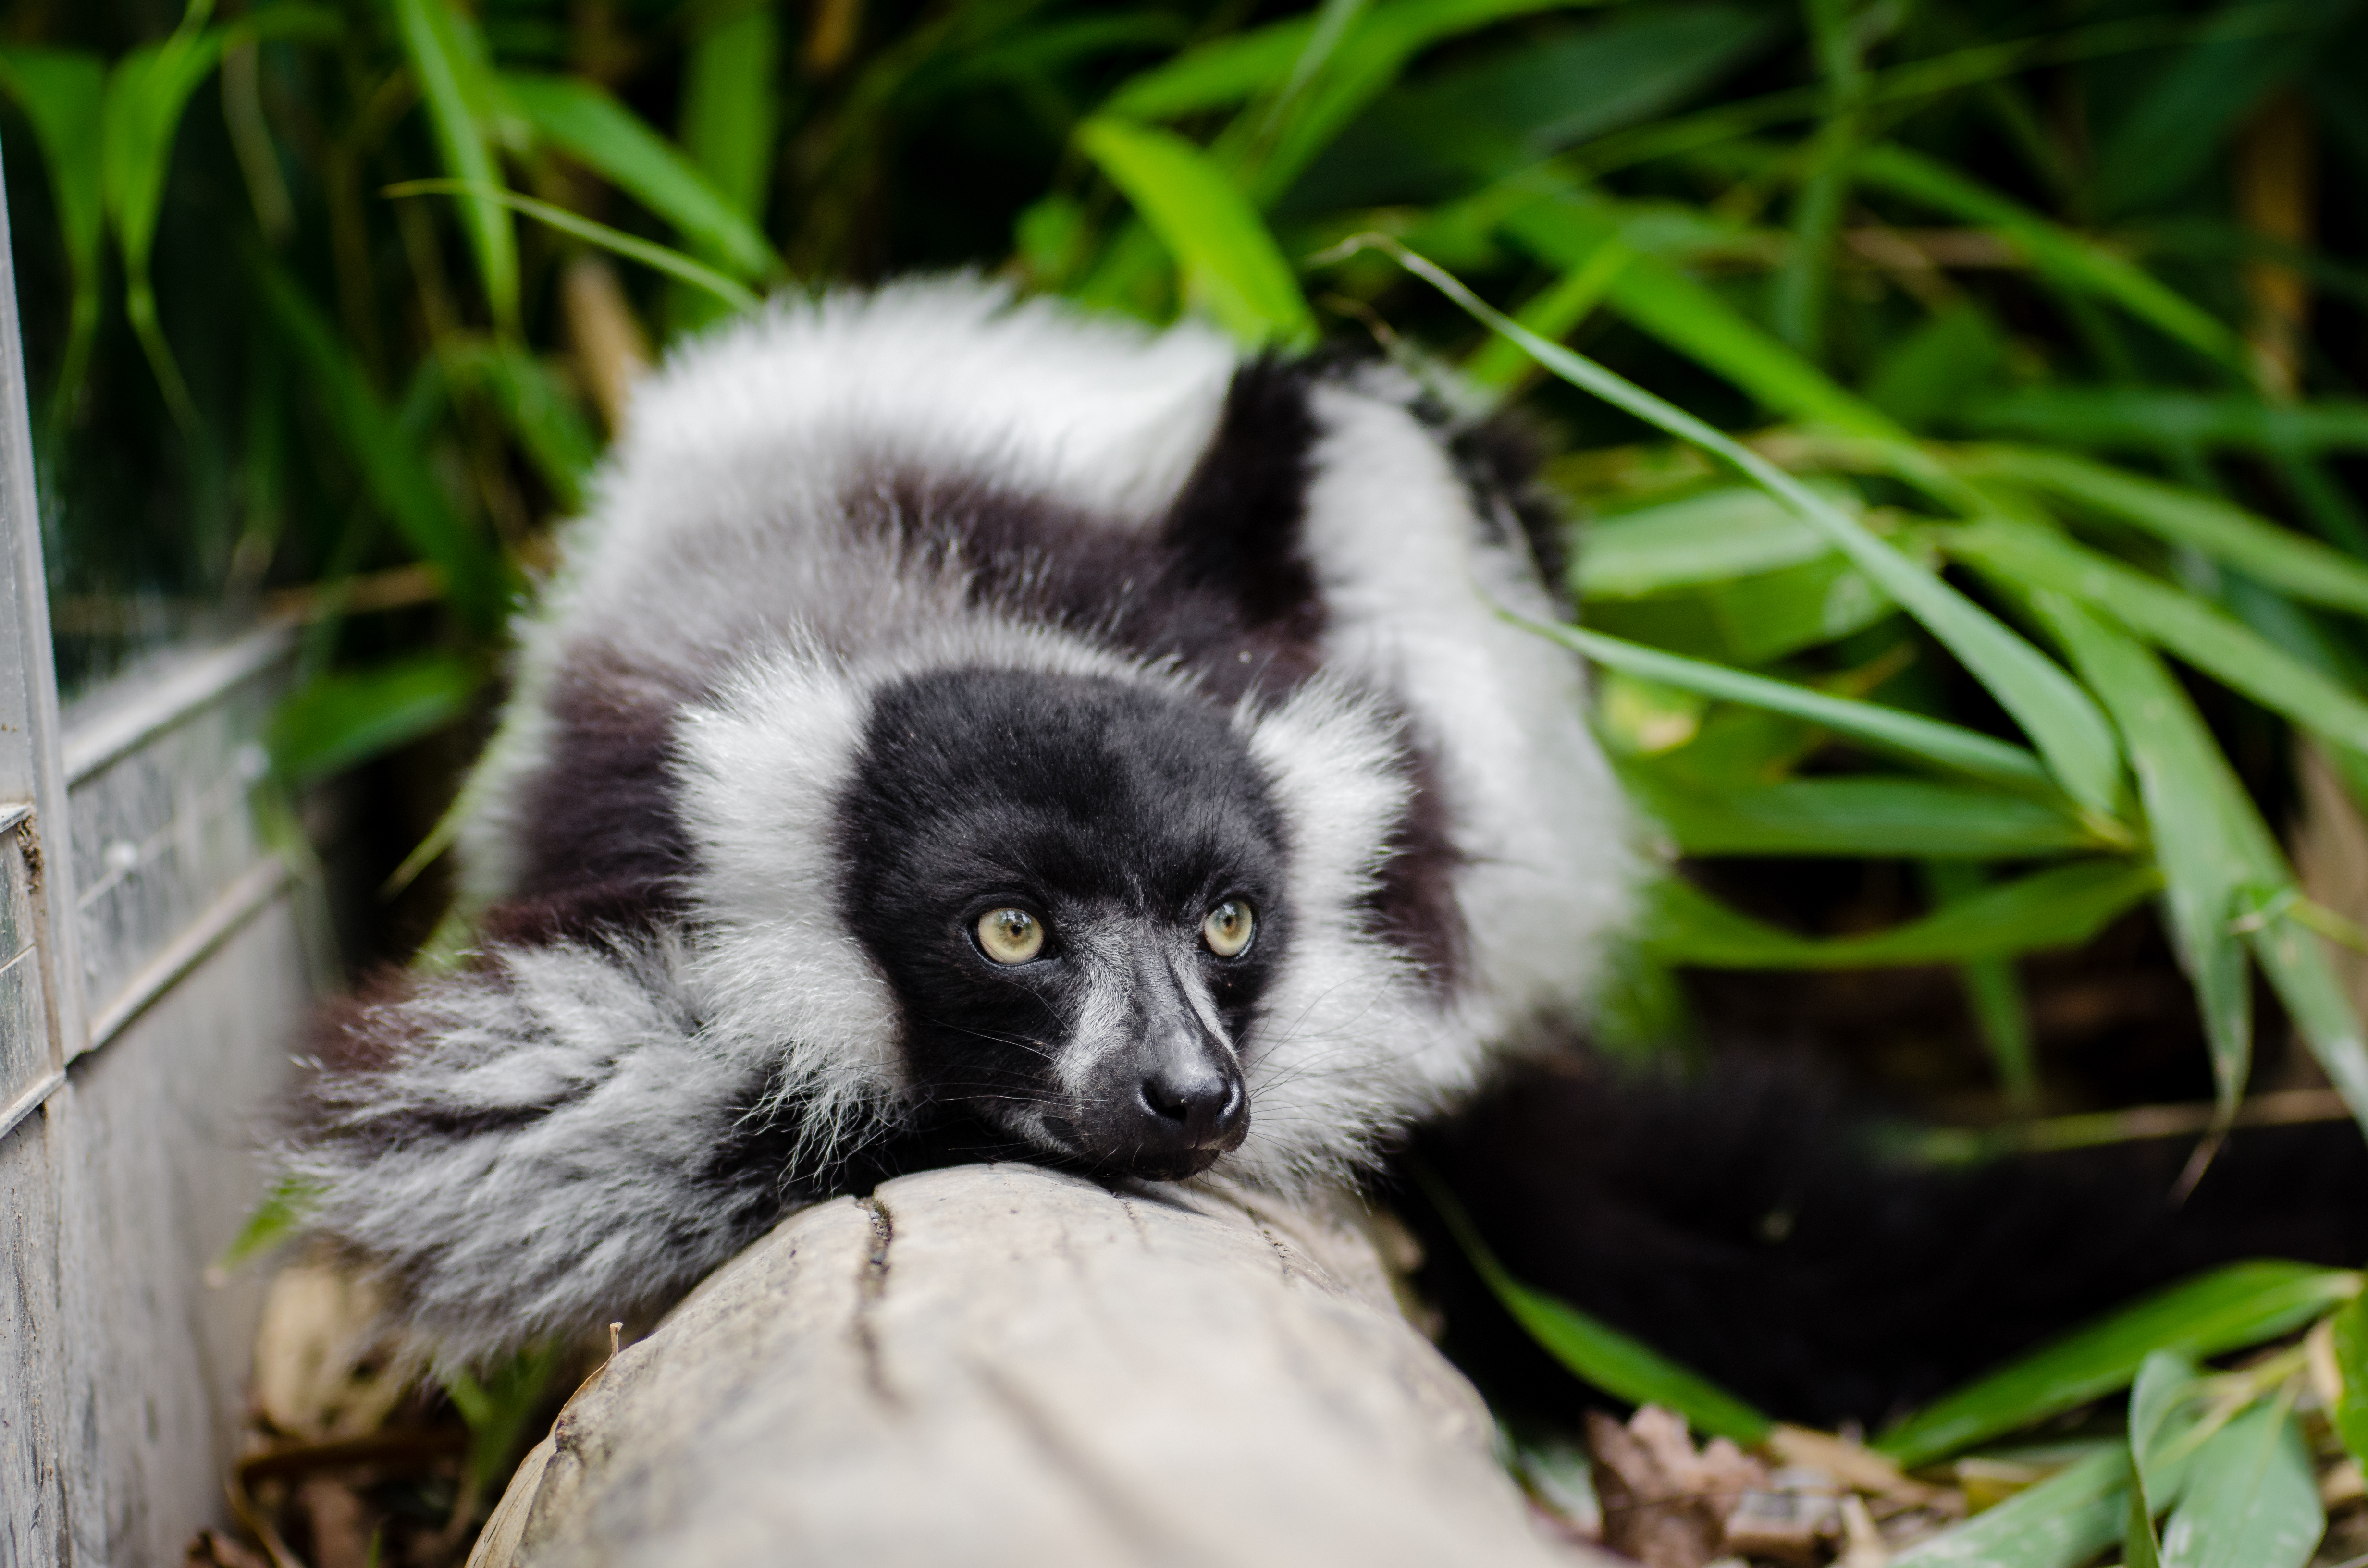
nature, animal, wildlife, zoo, mammal, fauna, primate, madagascar, vertebrate, lemur, new world monkey